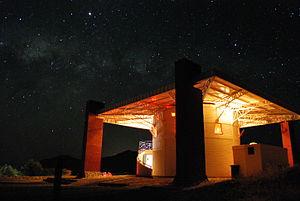
Vicuña est une ville et une commune du Chili de la province d'Elqui, elle-même située dans la région de Coquimbo. Son territoire est limité à l'ouest par la commune de La Higuera, La Serena et Andacollo, à l'est par l'Argentine et au sud par les communes de Paihuano et par le rio Hurtado. En 2016, sa population s'élevait à 26 781 habitants. La superficie de la commune est de 7 610 km².